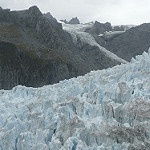
Scene: Outdoor